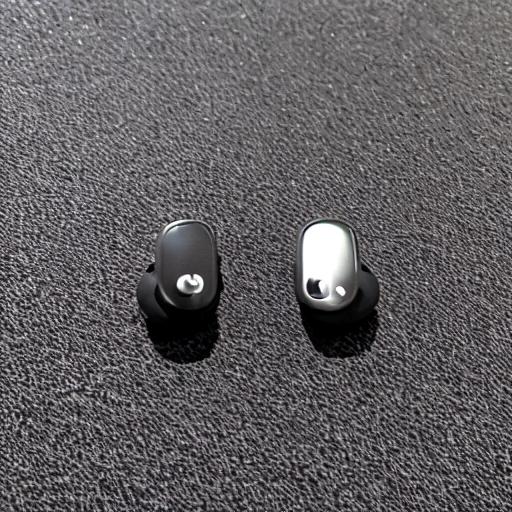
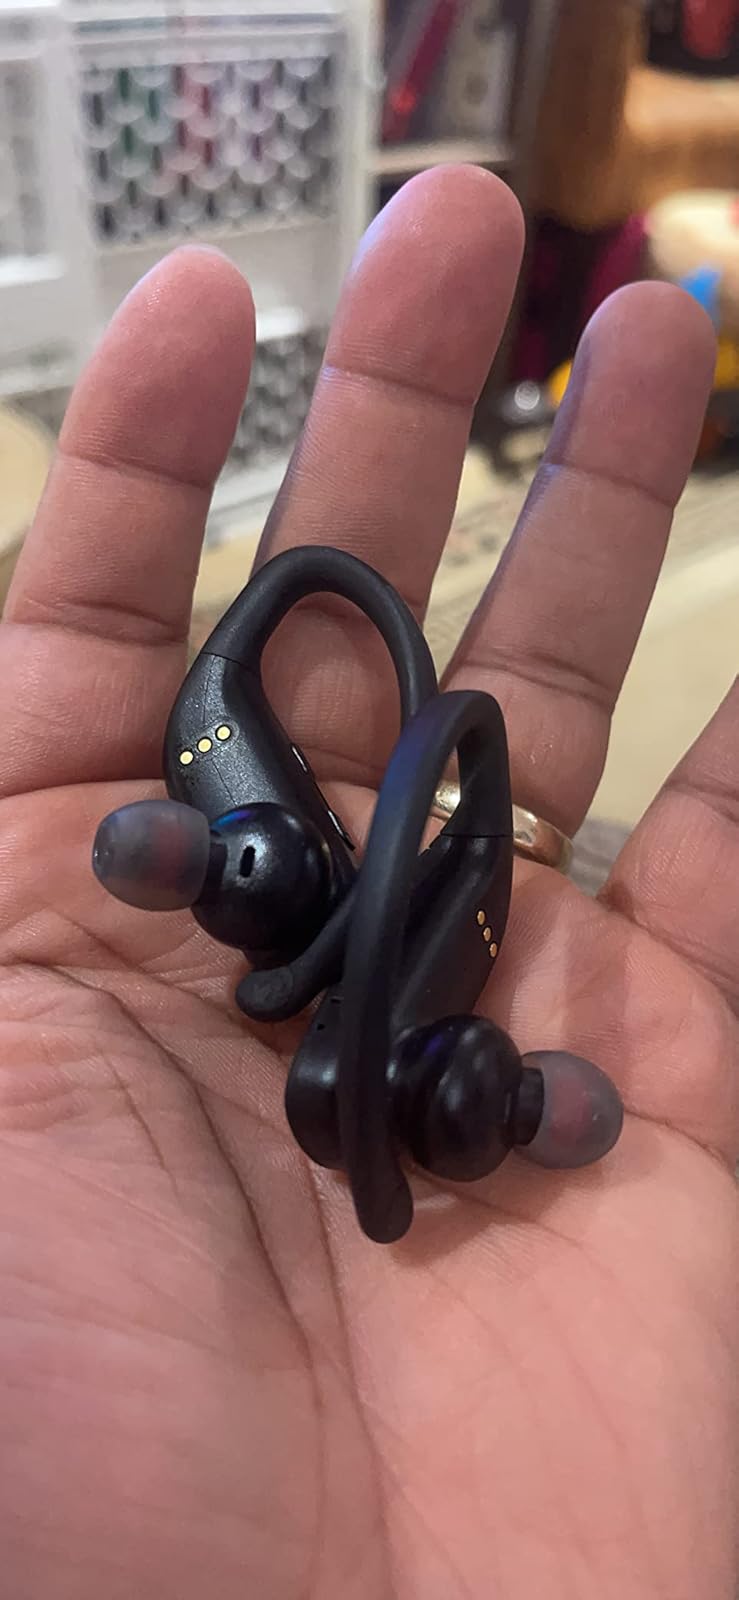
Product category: earbuds
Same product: no